Lope Pascual

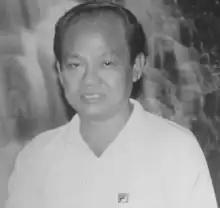

Pascual was one of the coaches for the Philippine Air Force F.C. The club won several national league titles in the 1980s under Pascual.